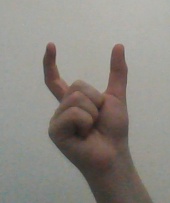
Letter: nun